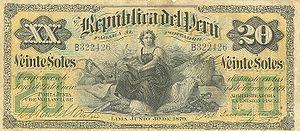
Le sol de oro ou sol est l'ancienne unité monétaire du Pérou entre 1863 et 1985. Son code ISO 4217 était PES, et l'abréviation locale « S/. ». Le sol de oro était divisé en 10 dineros et 100 céntimos.